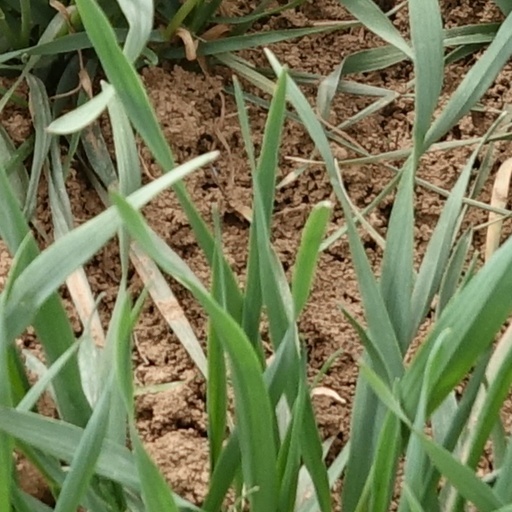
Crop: wheat